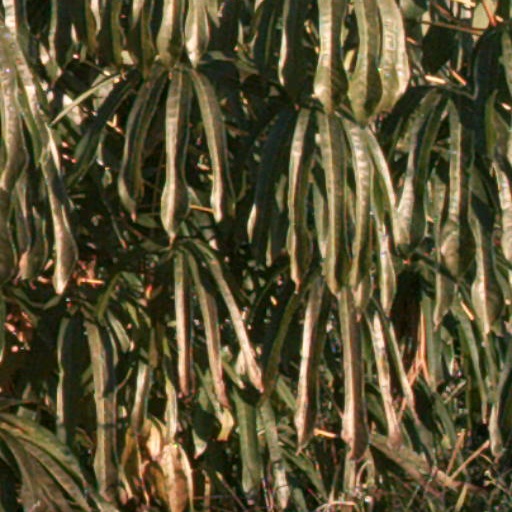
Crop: cassava